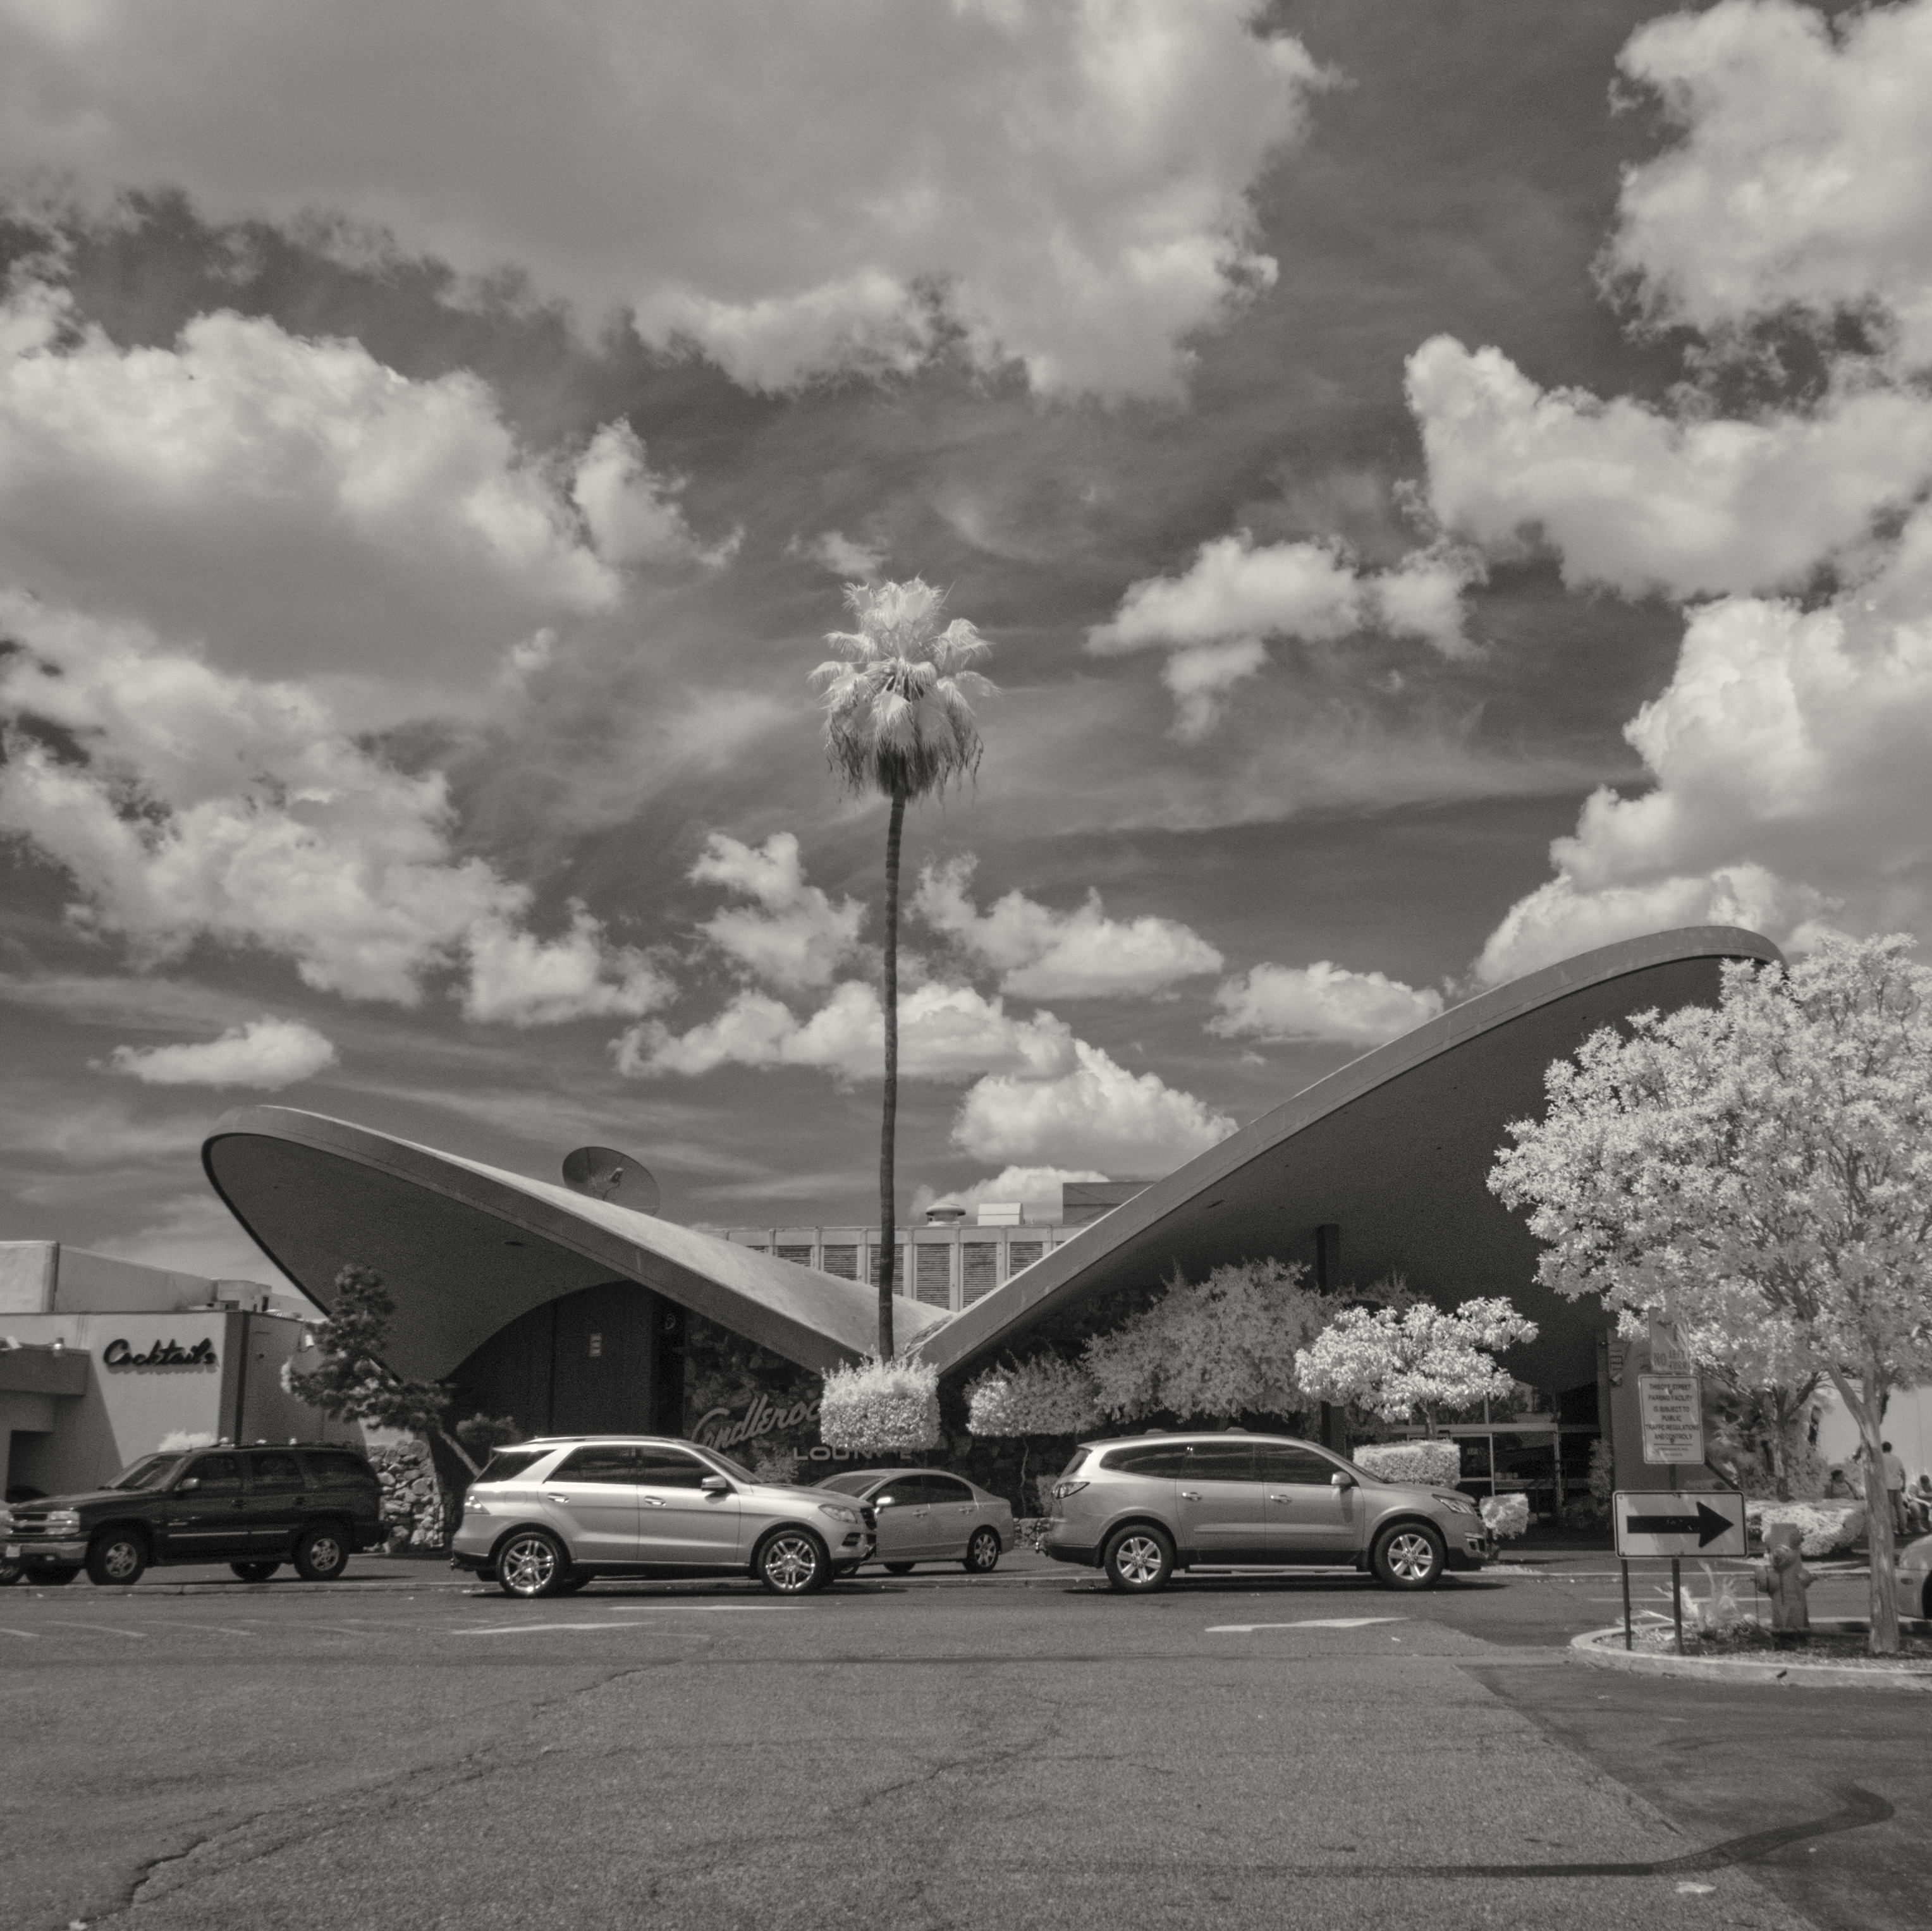
cloud, black and white, airplane, aircraft, vehicle, aviation, monochrome, 2015, 3652015imstillstanding, jet aircraft, military aircraft, monochrome photography, atmosphere of earth